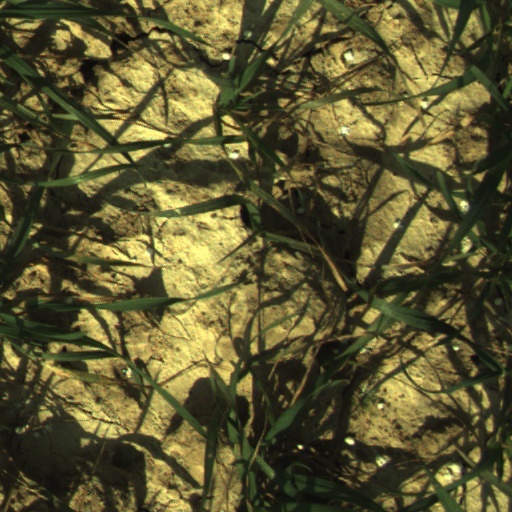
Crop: wheat